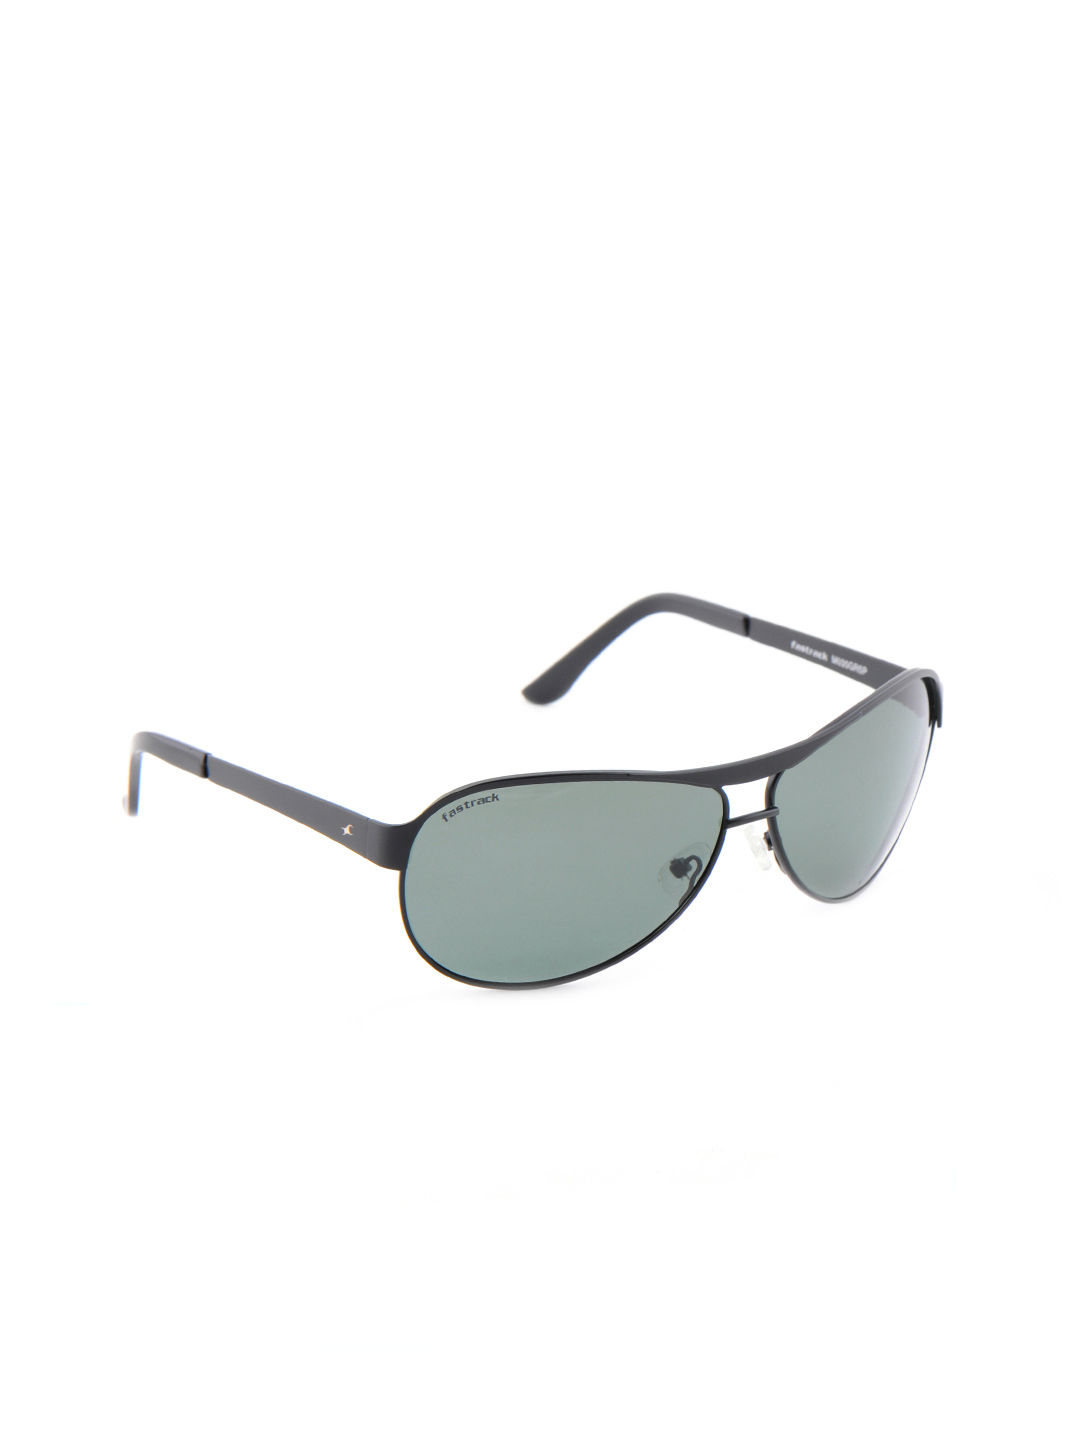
Fastrack Men Sunglasses
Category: Accessories / Eyewear / Sunglasses
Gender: Men
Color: Green
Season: Winter 2016
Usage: Casual